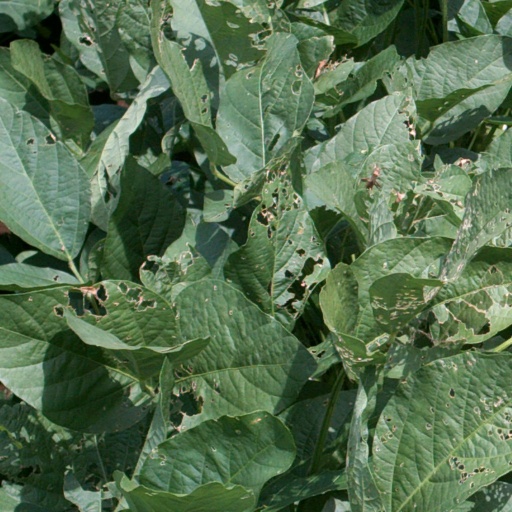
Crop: soybean